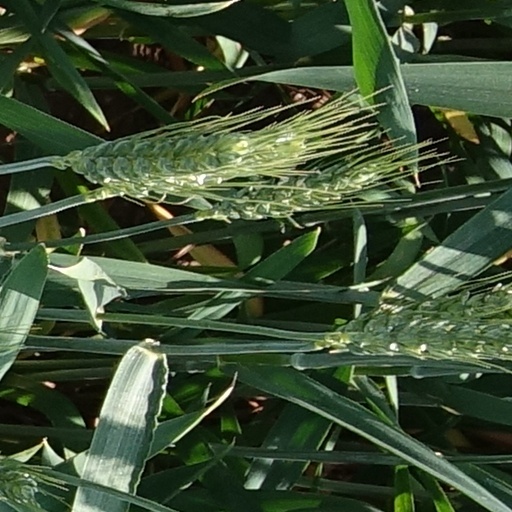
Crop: wheat